2014 Duck Commander 500

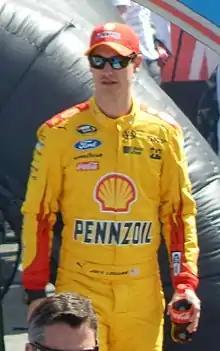
Joey Logano won the race.

The race was scheduled to start at 3:16 p.m. Eastern time, but was delayed by rain. NASCAR subsequently moved the race to Monday, with an expected start time of 12:00 p.m. Eastern time.